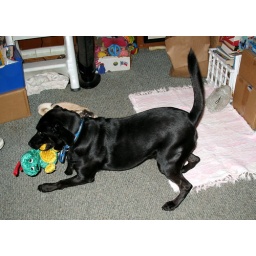
As you can see, my house is given over to the dogs and books!